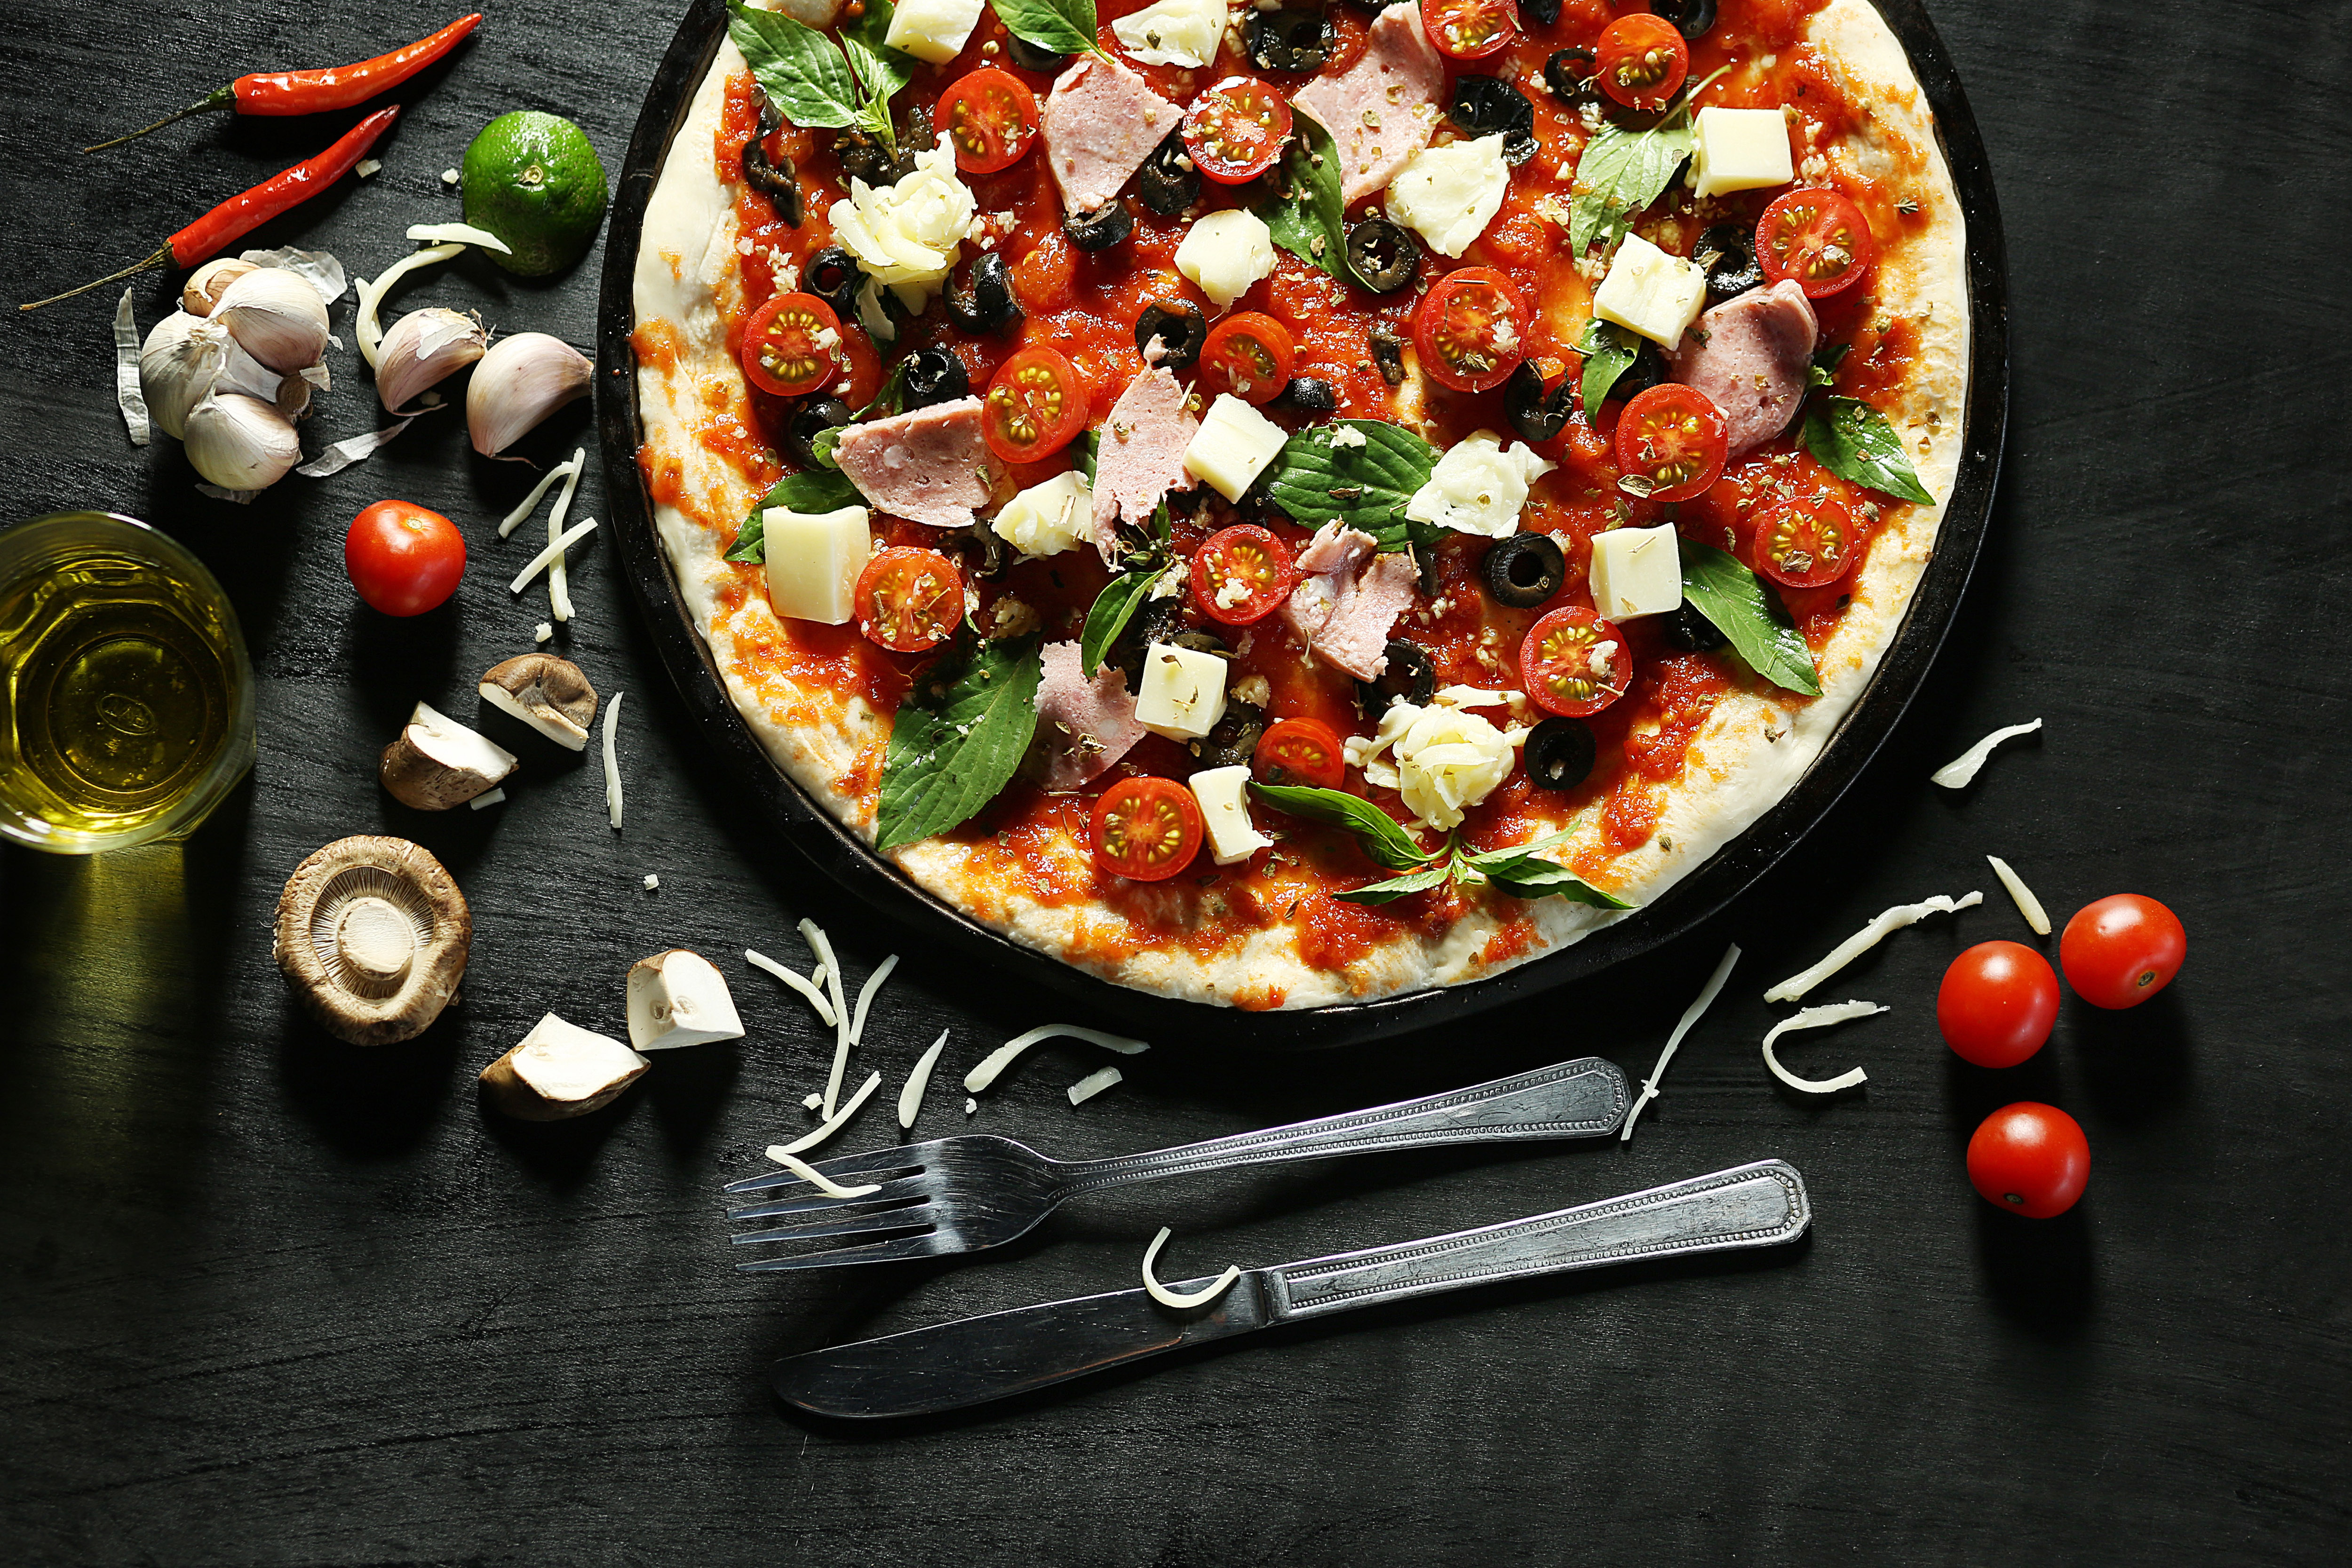
food, dish, cuisine, ingredient, vegetable, produce, recipe, vegetarian food, comfort food, panzanella, caponata, feta, flatbread, pizza, cookware and bakeware, meat, italian food, tomato, dairy, cheese, goat cheese